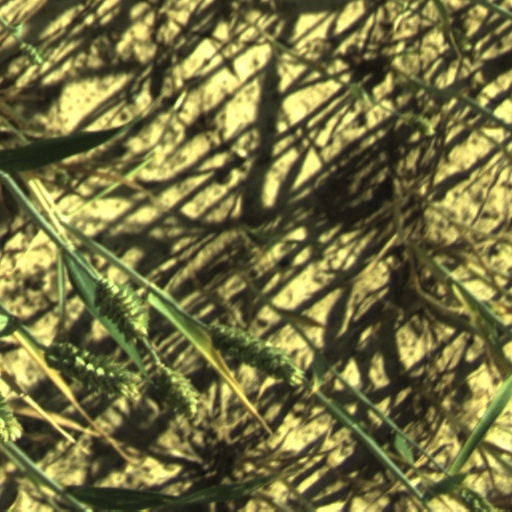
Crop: wheat